Railway Protection Movement

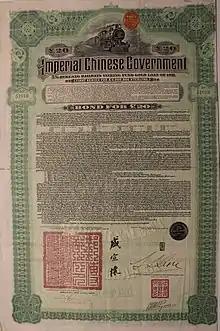
Hukuang bond, issued 15. June 1911

The nationalization order drew strong opposition across southern China, especially Sichuan, which had the largest public shareholding in the Sichuan-Hankou Railway venture. Investors were unhappy that they would only be partially compensated with government bonds, rather than silver.